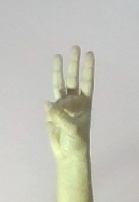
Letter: thaa